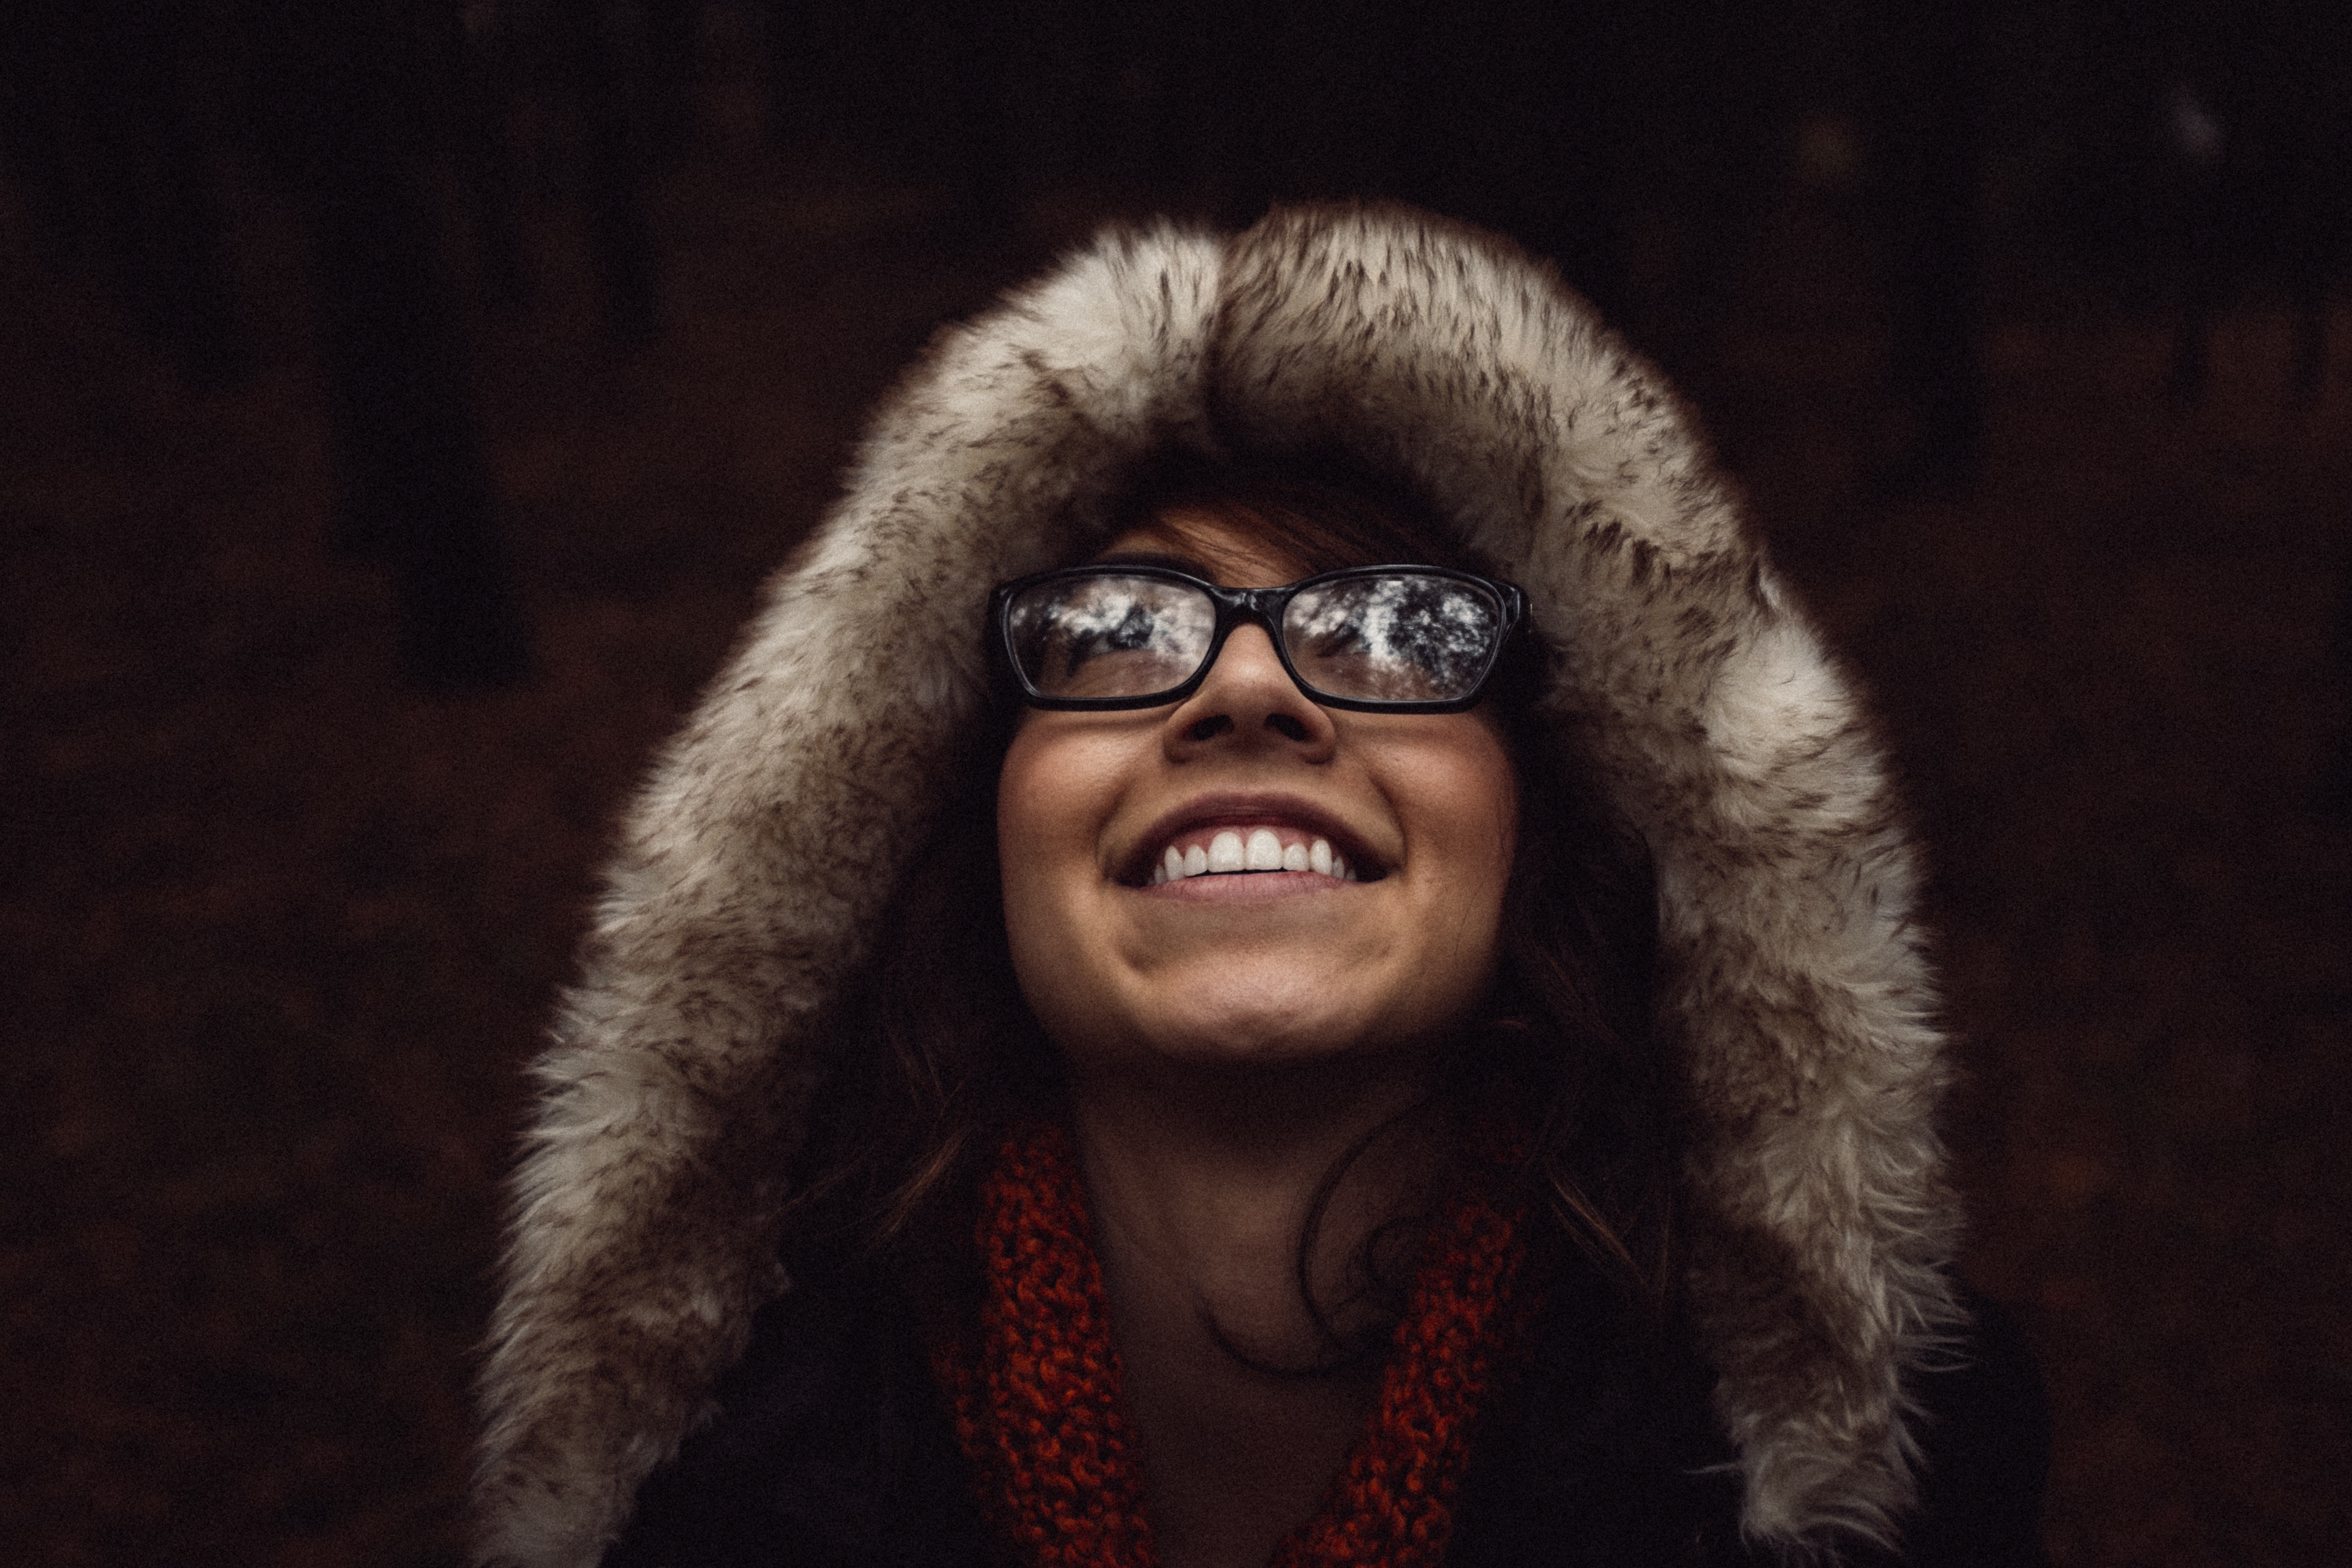
fur, darkness, primate, nose, glasses, facial hair